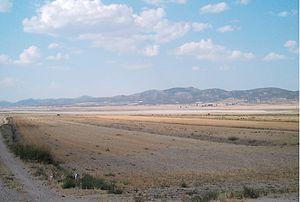
Bello est une commune d’Espagne, dans la Comarque du Jiloca, province de Teruel, communauté autonome d'Aragon.
Cet article recense les zones humides de l'Espagne concernées par la convention de Ramsar.